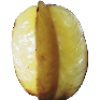
Label: Carambula 1